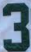
Number: 3